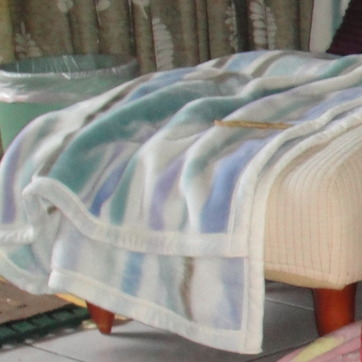
Material: fabric